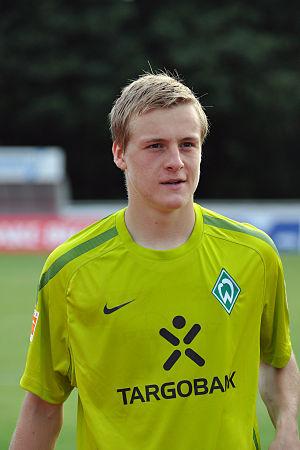
Felix Kroos est un footballeur allemand, né le 12 mars 1991 à Greifswald en Allemagne. Il évolue actuellement en Bundesliga à l'Union Berlin comme milieu offensif.